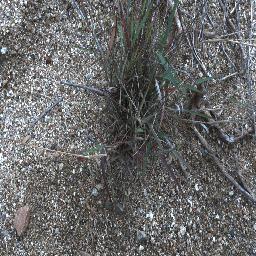
Label: negative